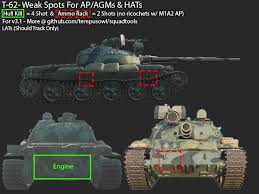
Label: T-62